Károly Vécsey

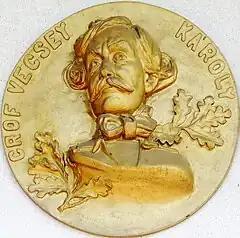
Relief of Vecsey at the Keceli Military Museum

After General Bem's successful campaign in Transylvania, Banat was tasked with the occupation and reconstruction of the region. The campaign began in April, with the first objective being the occupation of Temesvár. However, it soon became apparent that the 9,000 soldiers and 213 guns were insufficient, leading to the attack being halted and resulting in a prolonged siege. Bem handed over command to Banat, who then reorganized the troops.